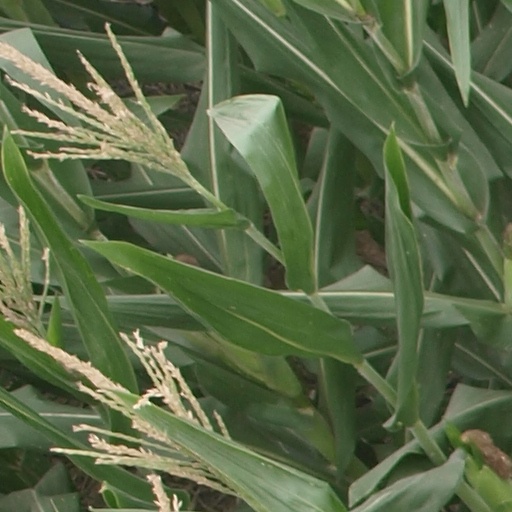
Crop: maize; corn